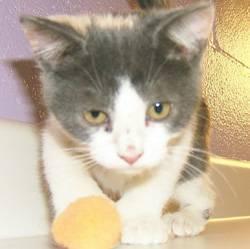
cat